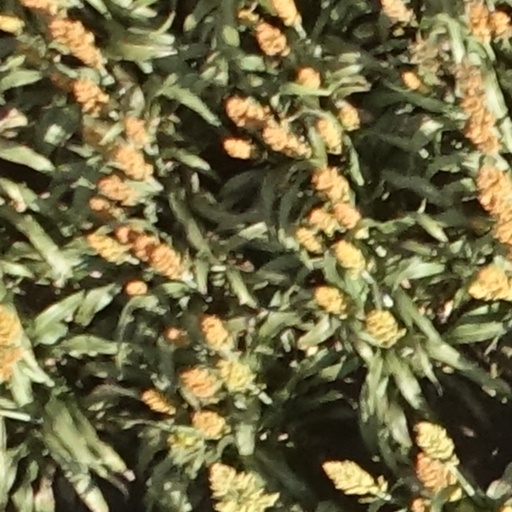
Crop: sorghum